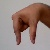
The image shows a hand gesture representing the letter 'Q' in Indian Sign Language.